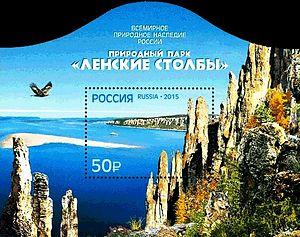
Patrimoine Mondial Naturel de la Russie - Parc naturel des colonnes de la Lena Русский: Всемирное природное наследие России. Природный парк ""Ленские Столбы"""